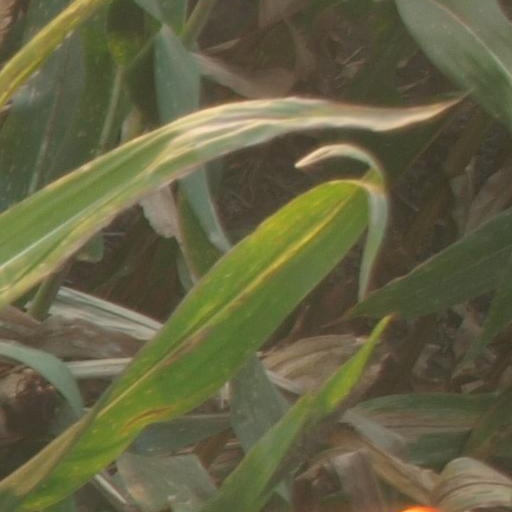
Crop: maize; corn